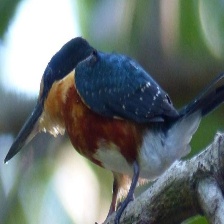
Species: PYGMY KINGFISHER
Scientific name: ISPIDINA PICTA